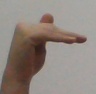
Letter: khaa